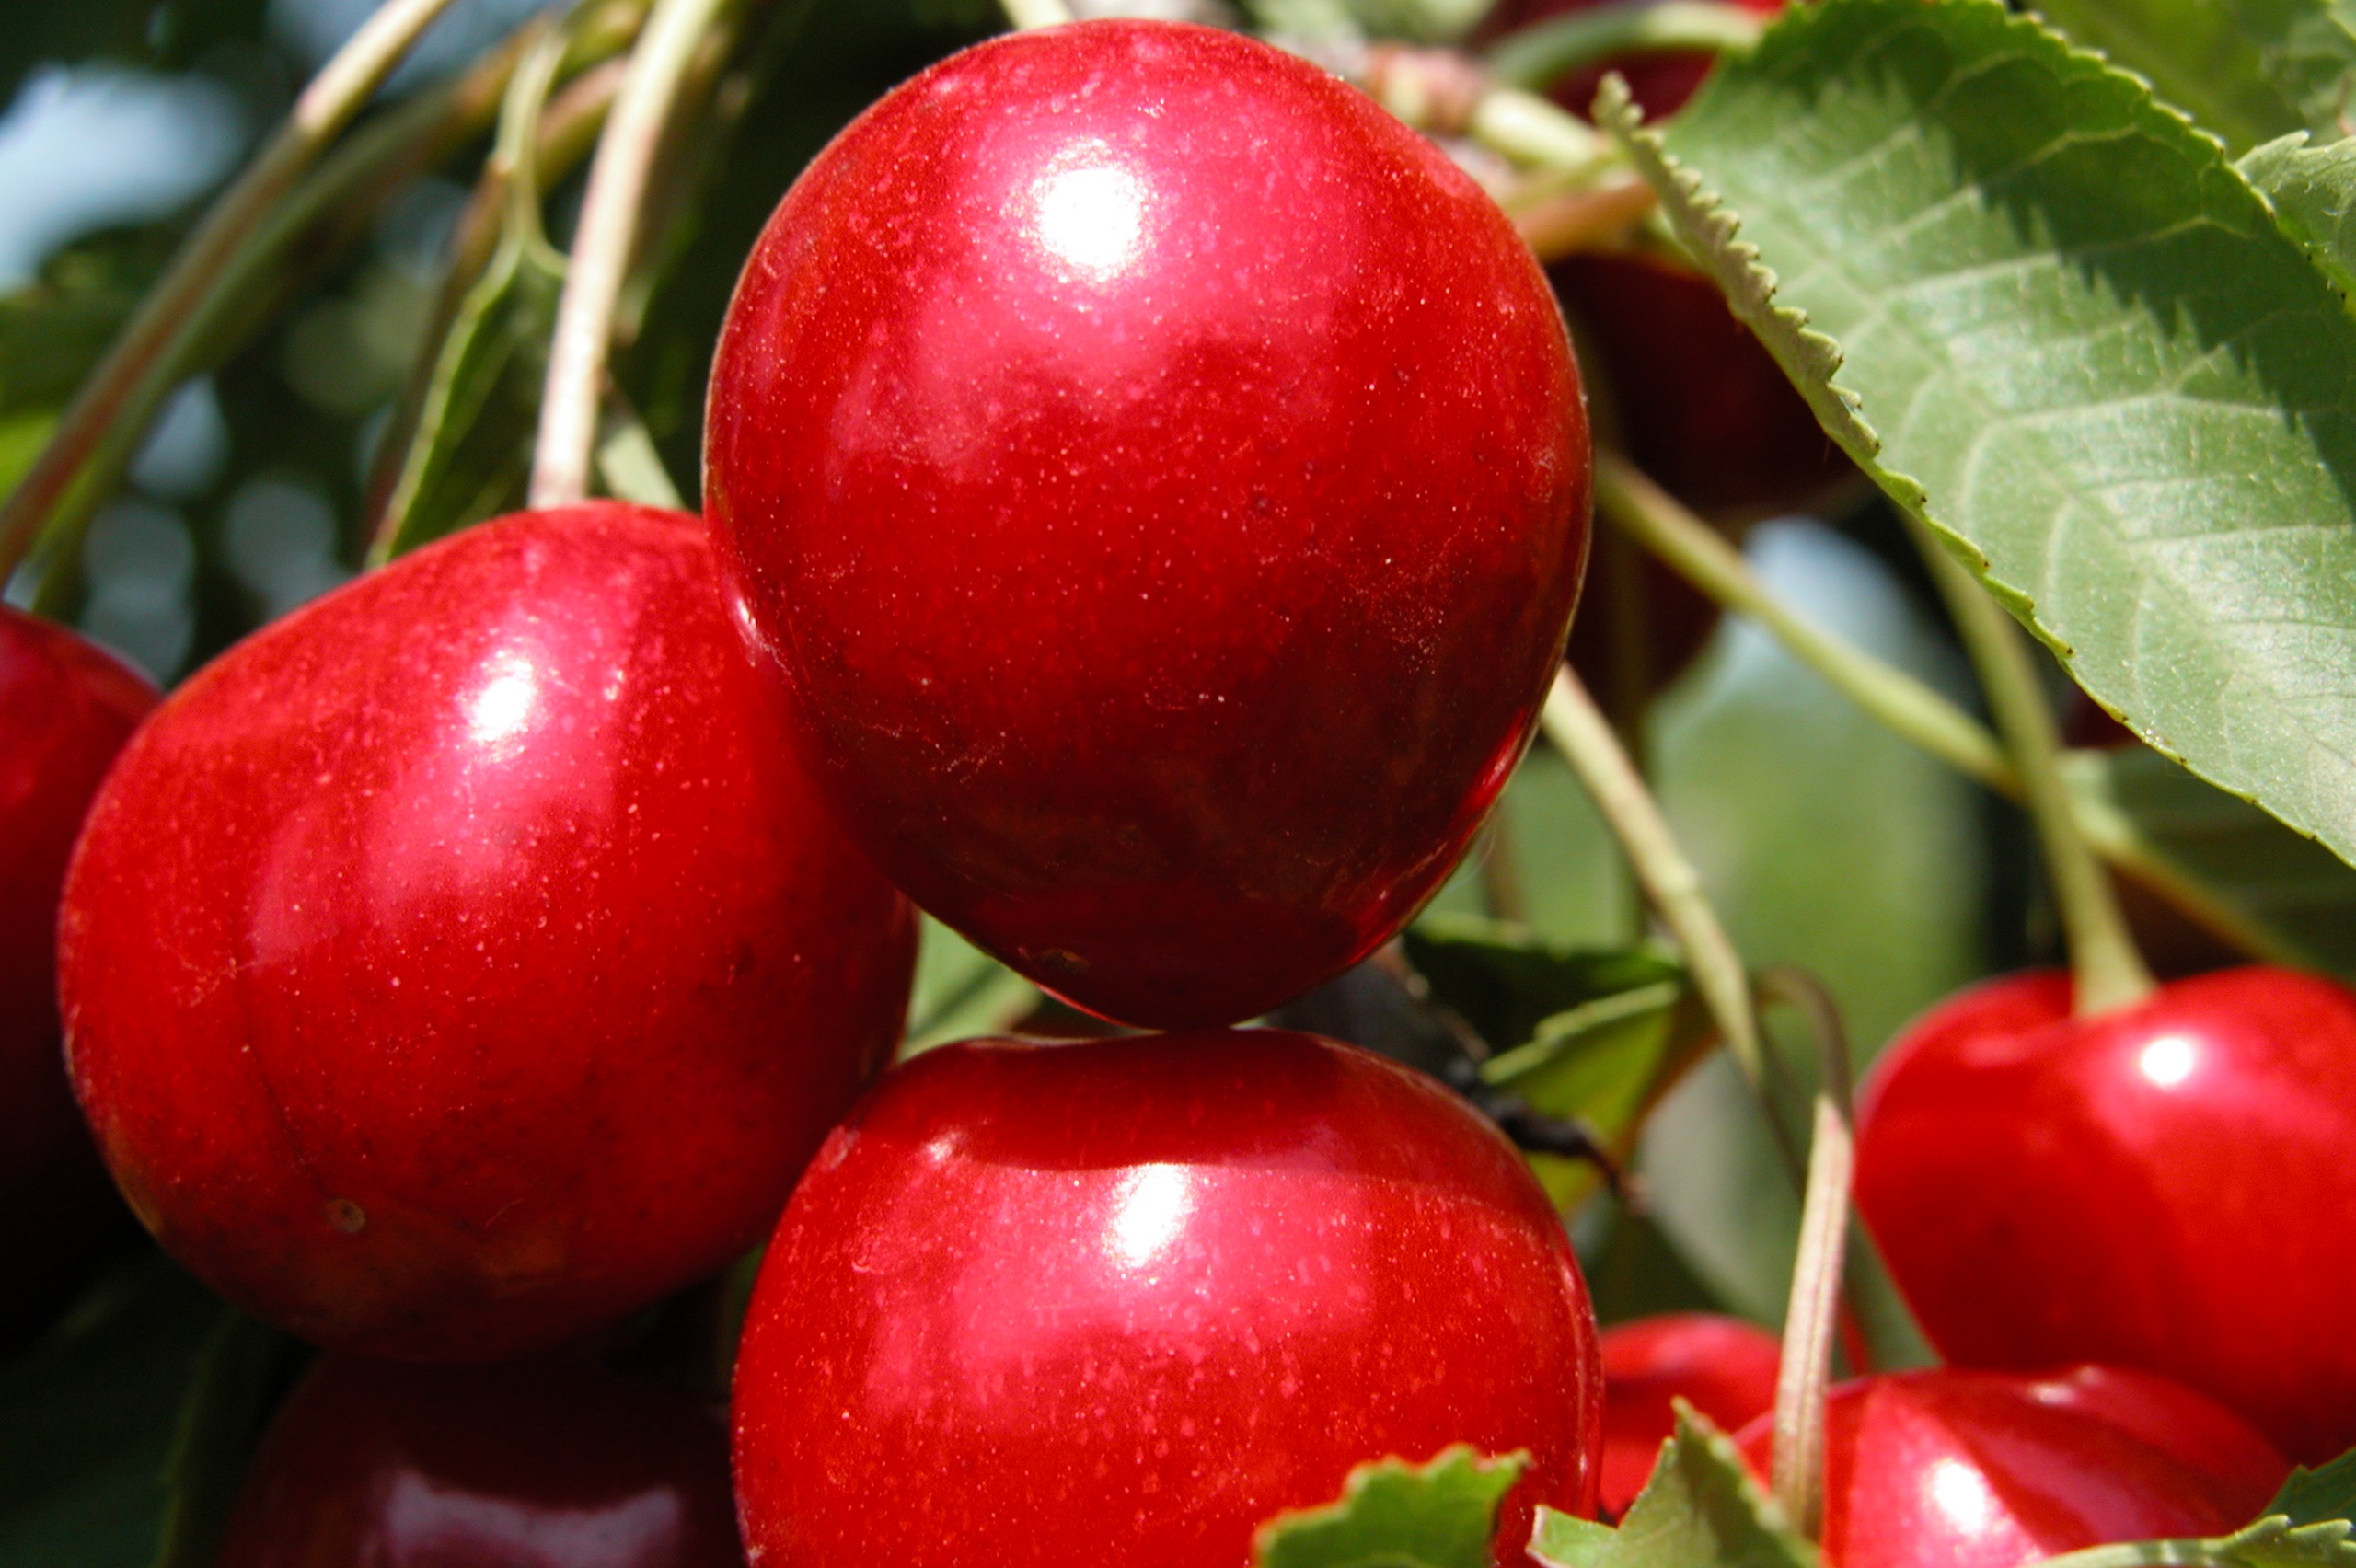
apple, nature, plant, fruit, flower, summer, food, produce, garden, feather, health, vitamin, cherry, cherries, flowering plant, rose family, acerola, malpighia, nectarine, lingonberry, land plant, rose order